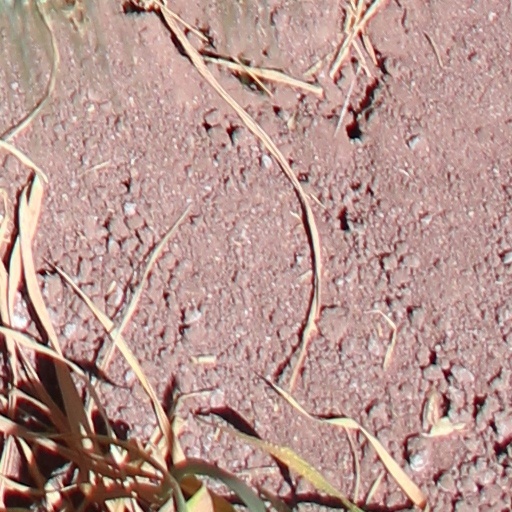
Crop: wheat